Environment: real
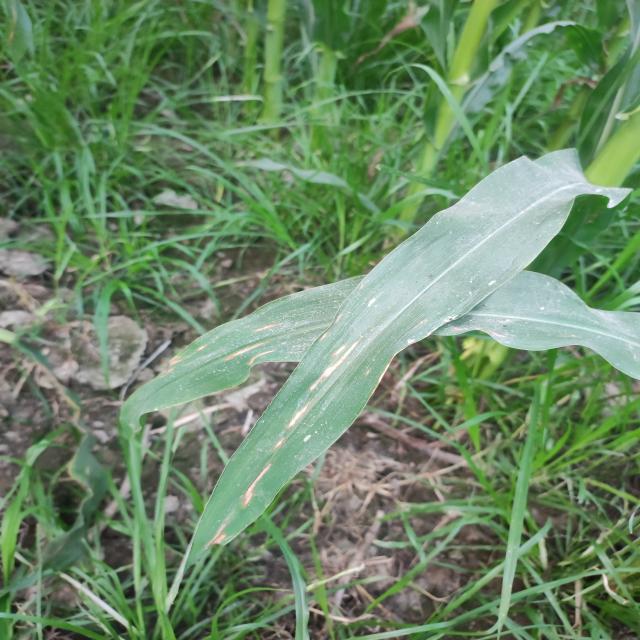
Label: northern_corn_leaf_blight